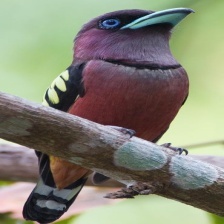
Species: BANDED BROADBILL
Scientific name: EURYLAIMUS JAVANICUS